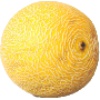
Label: Cantaloupe 1